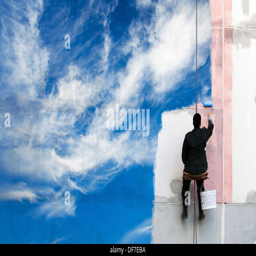
painter paints bright blue sky on the urban wall